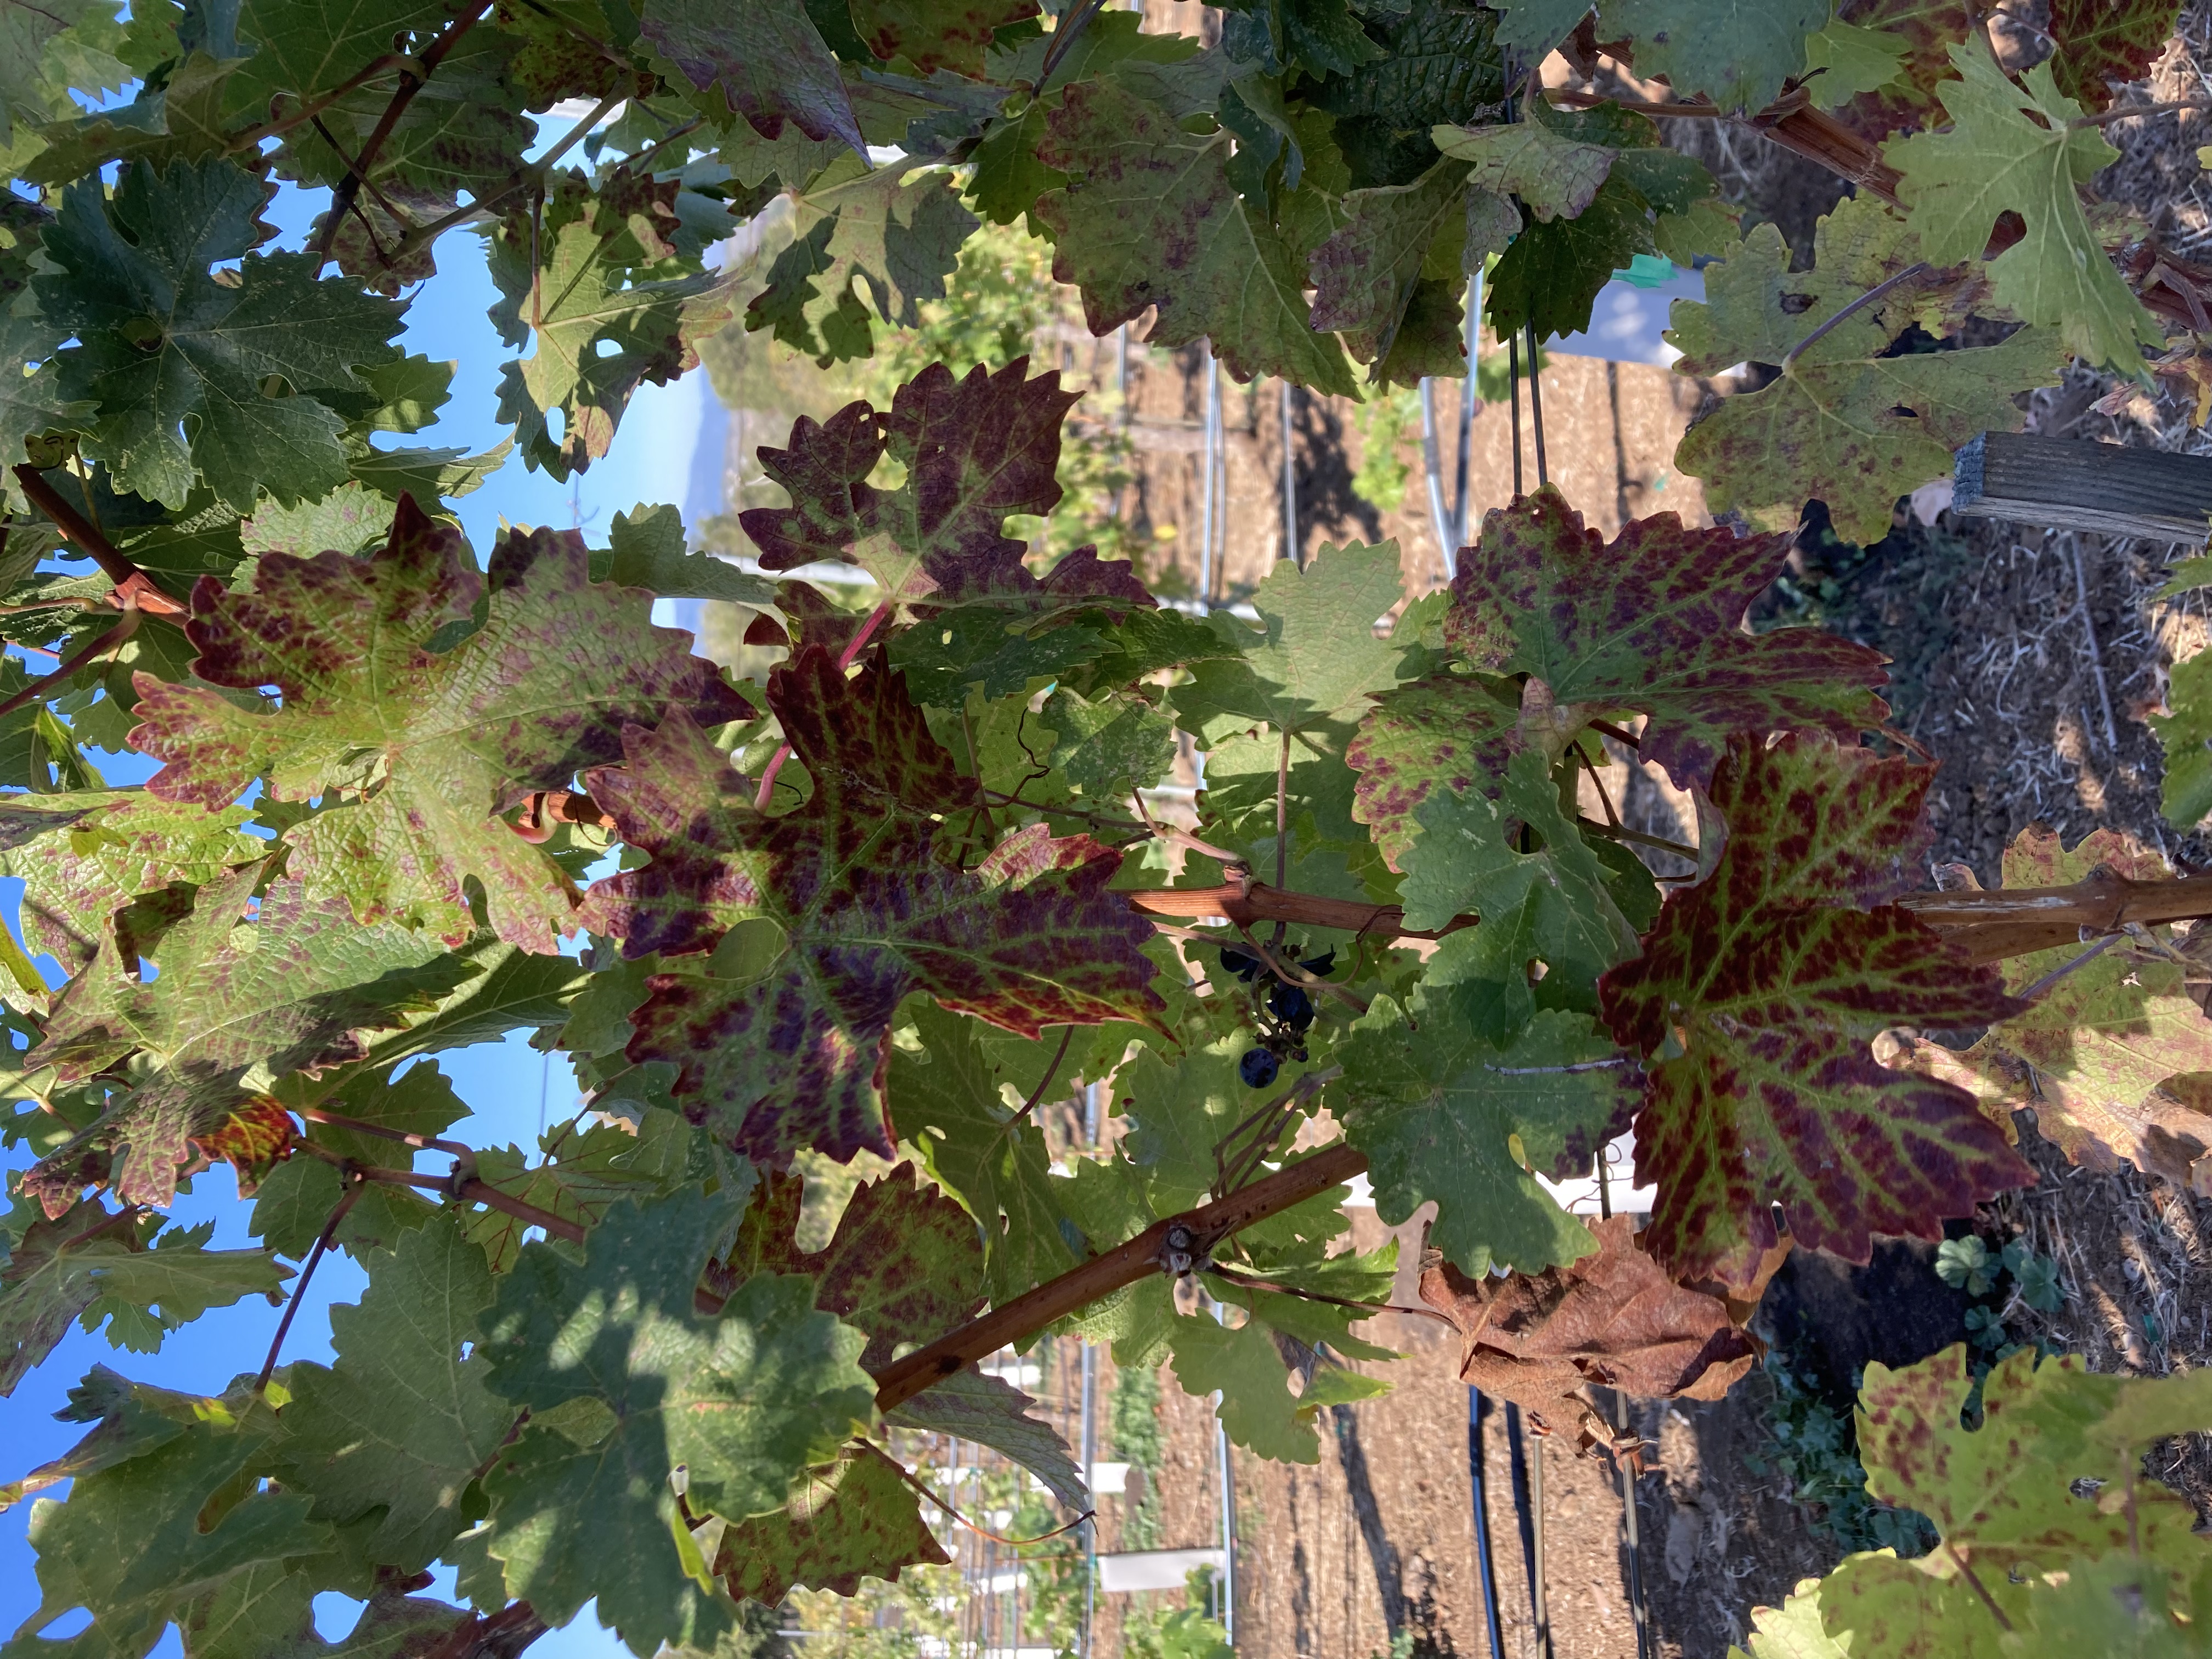
Label: Leafroll 3